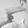
ASL letter: H